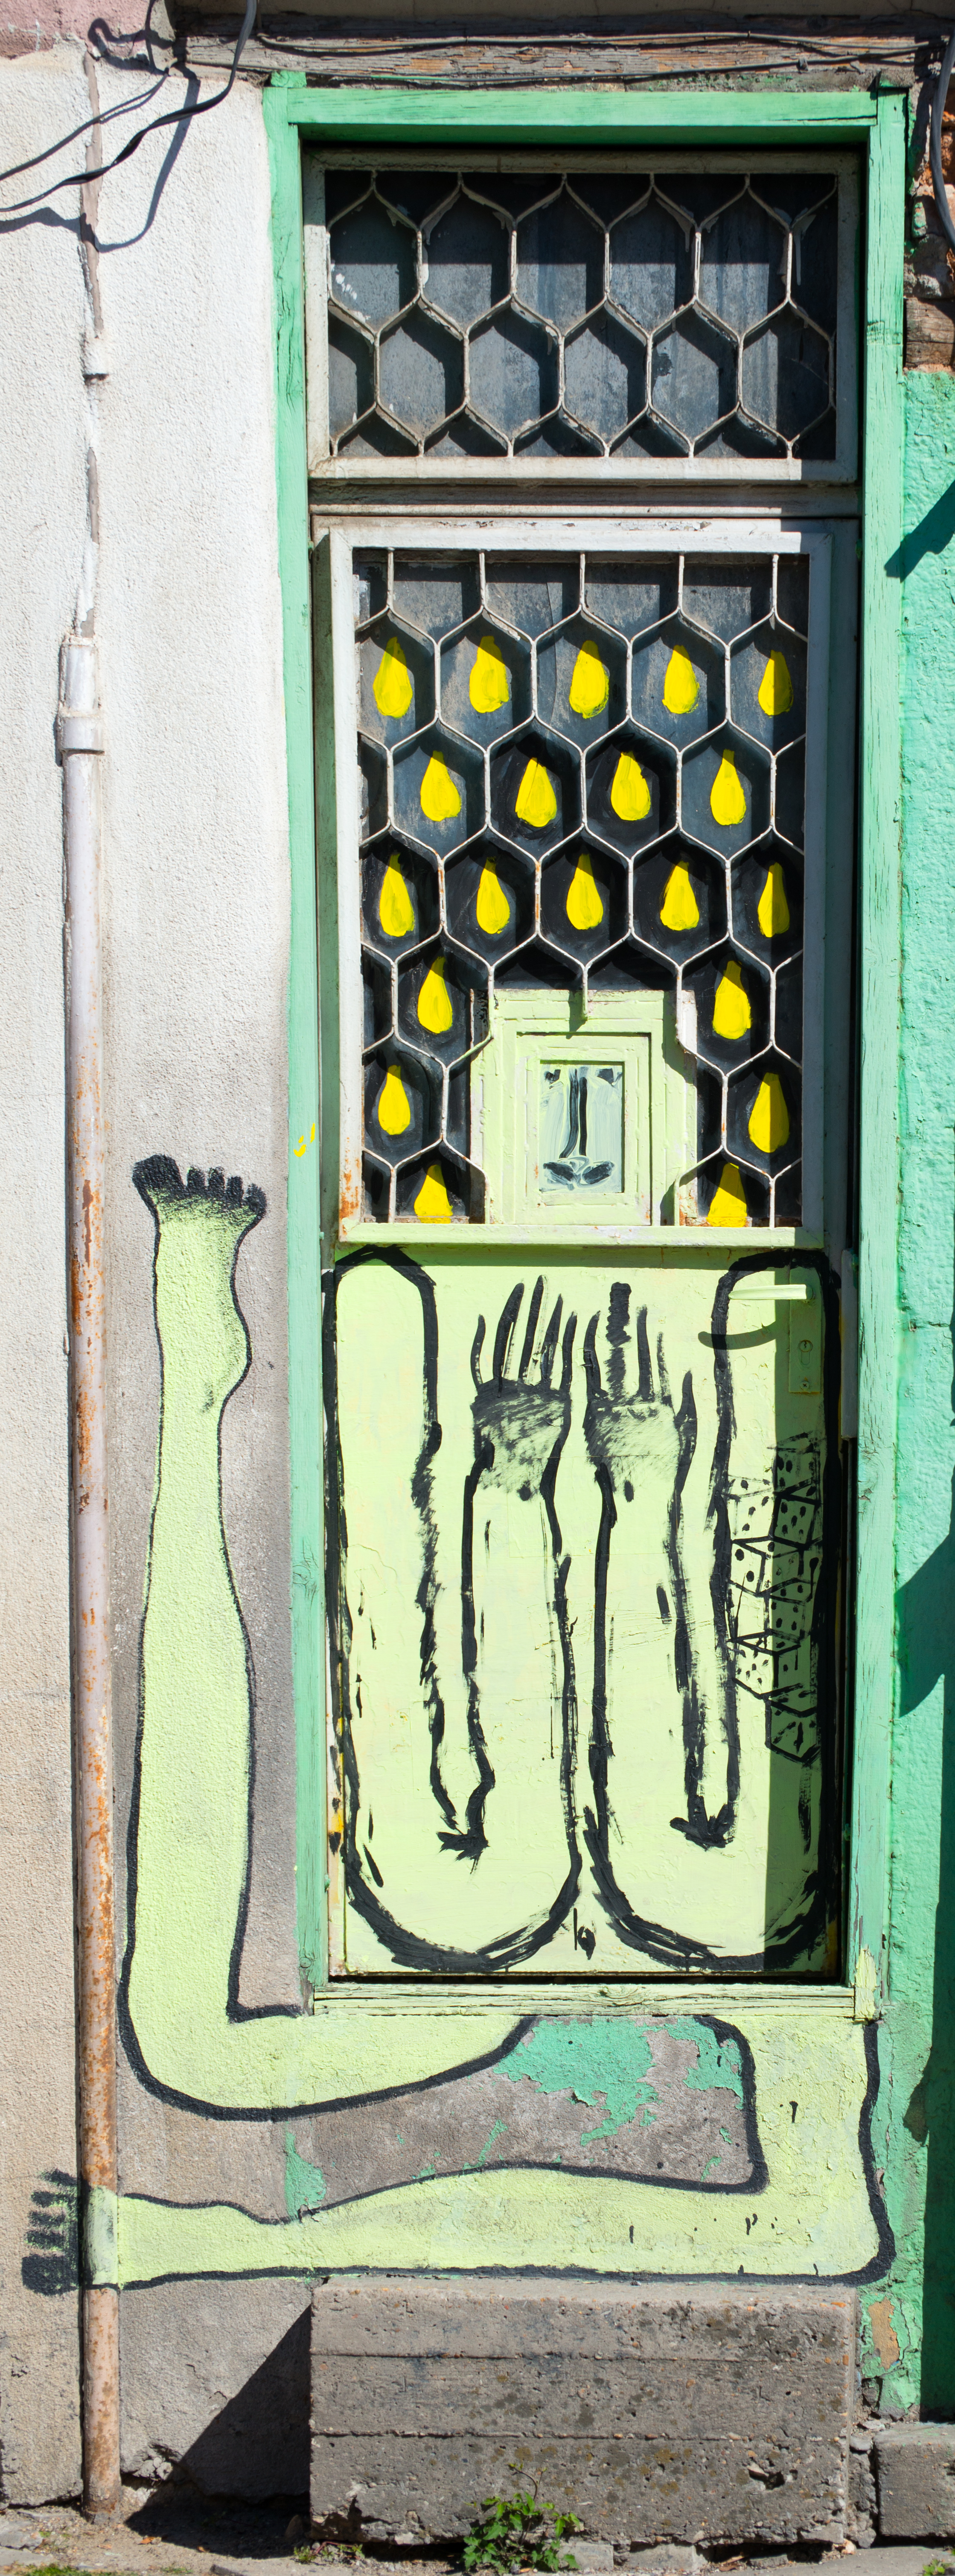
road, street, wall, europe, color, nikon, graffiti, street art, art, nikkor, d800, graffitti, 70300mm, nikond800, 70300mmf4556gvr, bulgaria, tarnovo, velikotarnovo, urban area